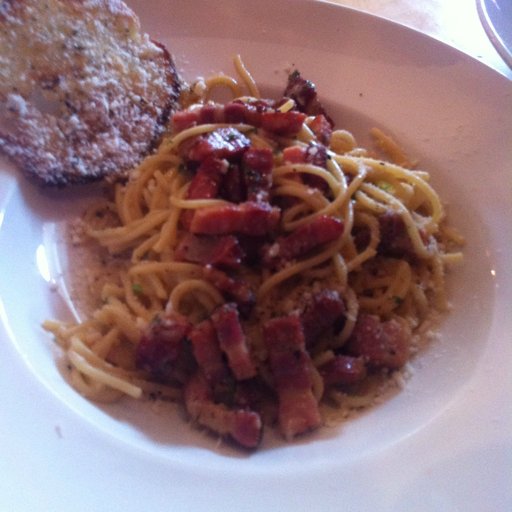
Label: spaghetti_carbonara